Volkswagen Iltis

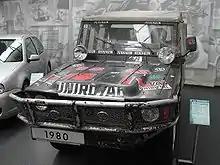
Paris-Dakar Rally winner of 1980

Wanting to immediately begin making use of the technologies they had acquired in the Auto Union purchase, VW chose to participate in the competition to provide the next new German military vehicle by creating an evolution of the Munga jeep, which had been out of production for several years by this time. The German armed forces were anxious to replace the outdated two-stroke machine. The resultant prototype combined old technologies with new, and executives decided to badge the product as a VW rather than as an Audi in the hopes that this would help promote positive linking to the existing VW military designs and give them an advantage over their competition.